Sergo Ordzhonikidze

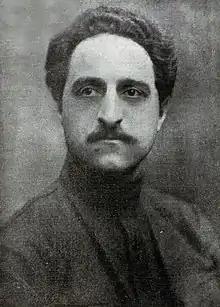
Ordzhonikidze in 1926

In 1926 Ordzhonikidze was named the head of the Central Control Commission of the Communist Party, the body responsible for party discipline, and of the Workers' and Peasants' Inspectorate (known by its Russian acronym Rabkrin), an agency created to oversee implementation of Soviet economic policy at every level. Though initially reluctant to take up the positions, as it meant a move to Moscow, Ordzhonikidze was forced to do so by Stalin, who told him to either accept the post or become First Secretary of the North Caucasus, which would have been a downgrade in status and prestige. Historian Oleg Khlevniuk speculated that Ordzhonikidze was not interested in taking over Rabkrin as it meant leaving the quiet of a low-key post in the Caucasus and getting intimately involved in the drama and politics at the highest levels.